Lunar dome

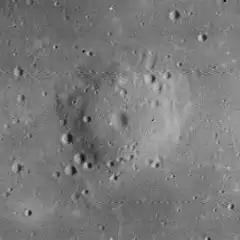
Typical lunar dome Milichius Pi, about 11 km across

A lunar dome is a type of shield volcano that is found on the surface of the Earth's Moon. They are typically formed by highly viscous, possibly silica-rich lava, erupting from localized vents followed by relatively slow cooling. Lunar domes are wide, rounded, circular features with a gentle slope rising in elevation a few hundred meters to the midpoint. They are typically 8–12 km in diameter, but can be up to 20 km across. Some of the domes contain a small craterlet at the peak.